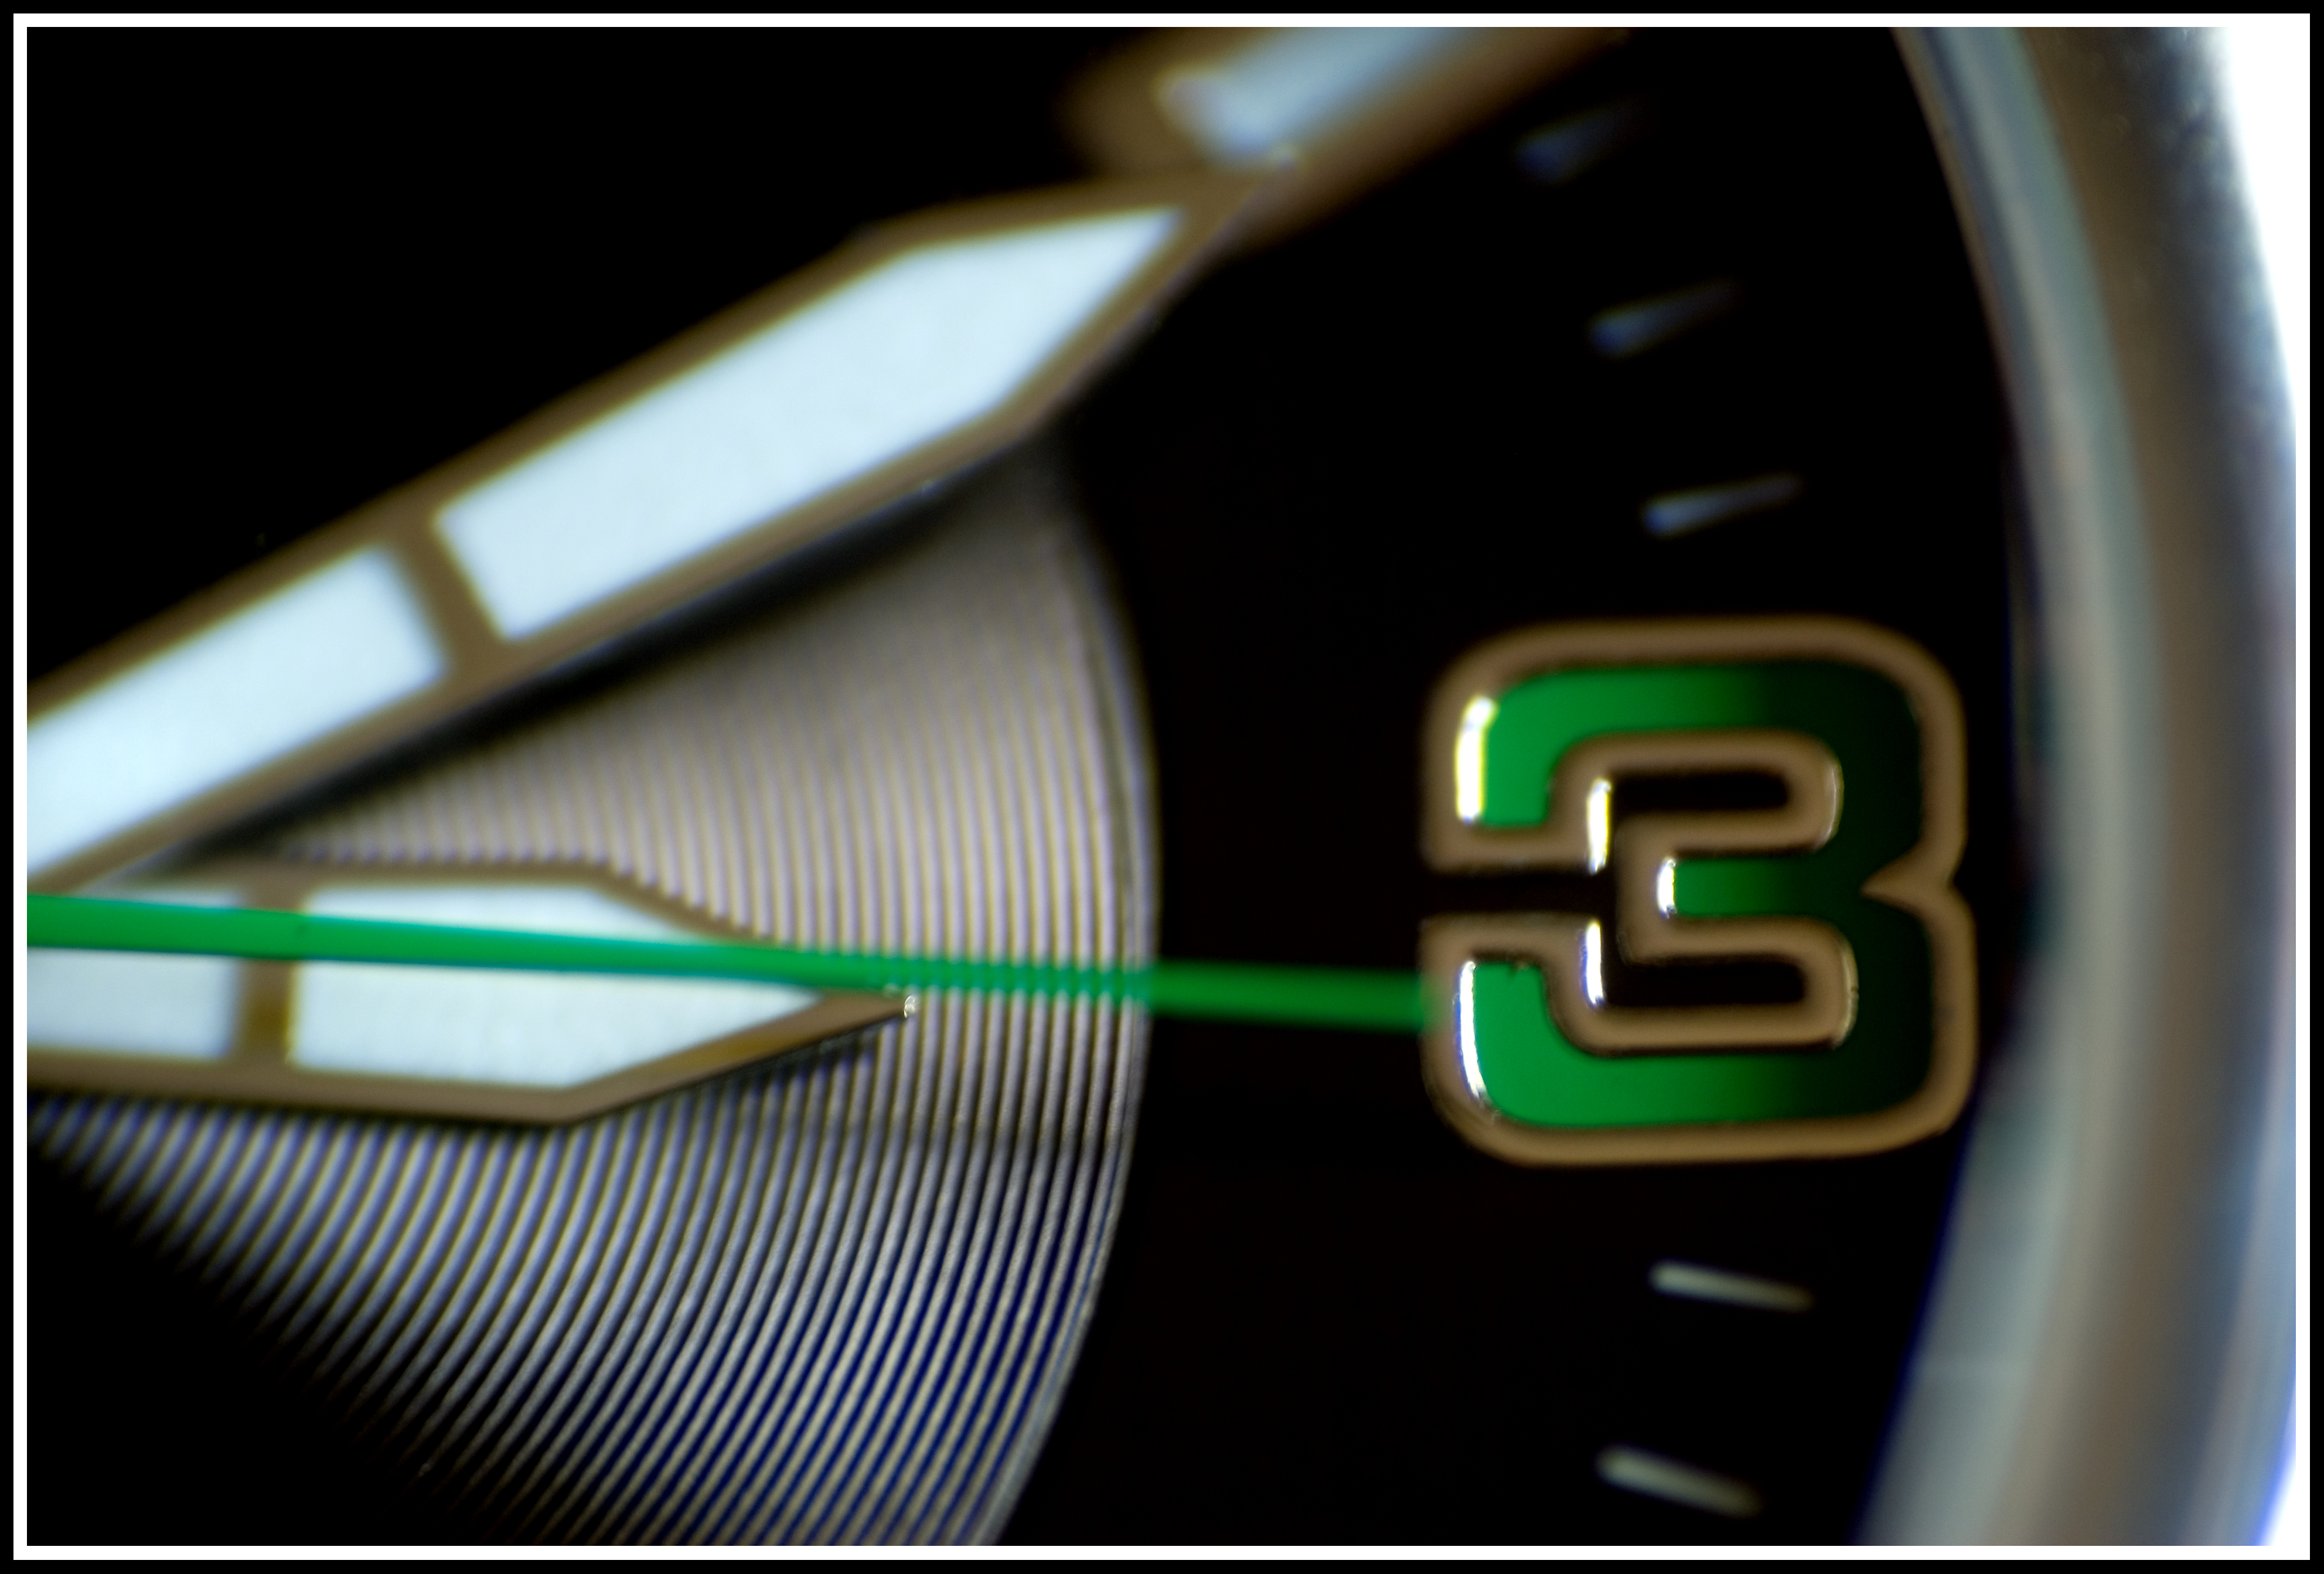
watch, wheel, time, symbol, color, macro, brand, golf club, font, keys, screenshot